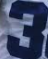
Number: 3